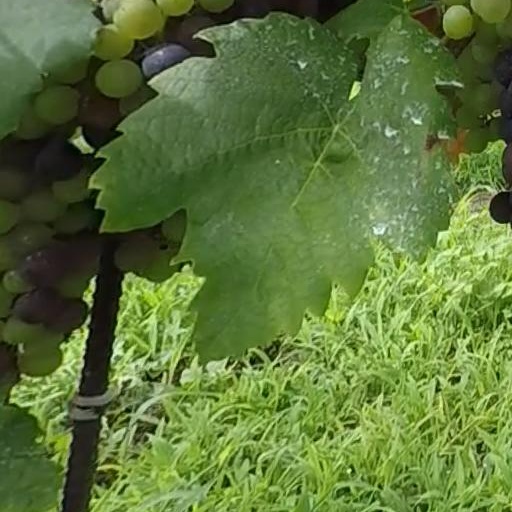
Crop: grape